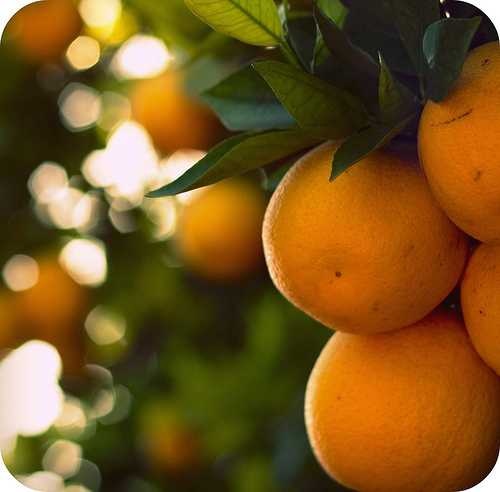
Label: Orange